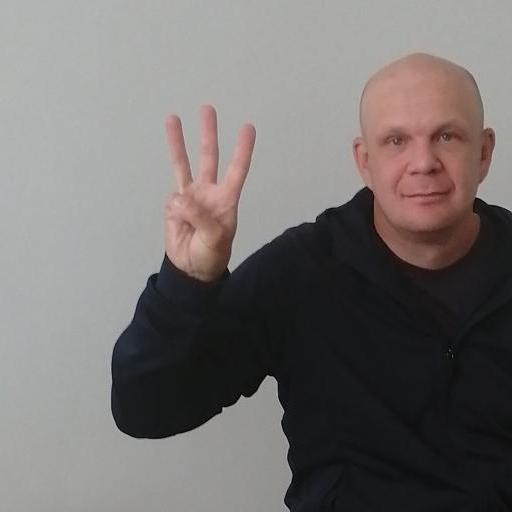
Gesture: three